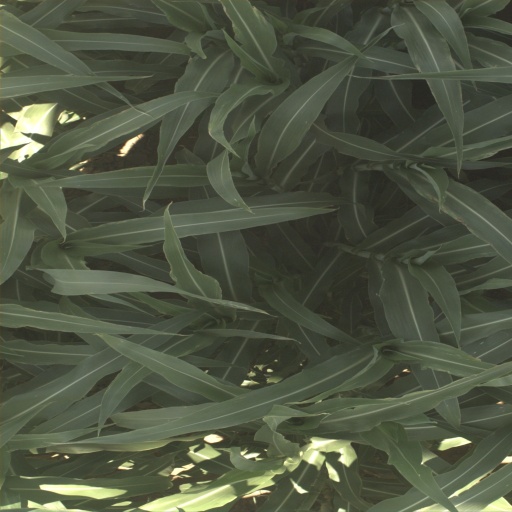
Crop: sorghum